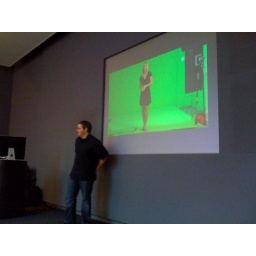
@ijustine on a green screen in @alexlindsay's presentation